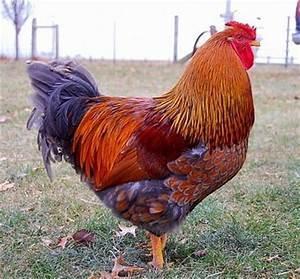
chicken